Bob Montana

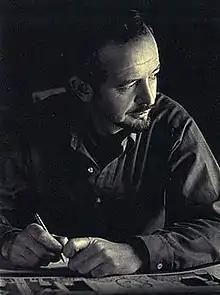

Robert William Montana (October 23, 1920 – January 4, 1975) was an American comic strip artist who created the original likenesses for characters published by Archie Comics and in the newspaper strip "Archie".